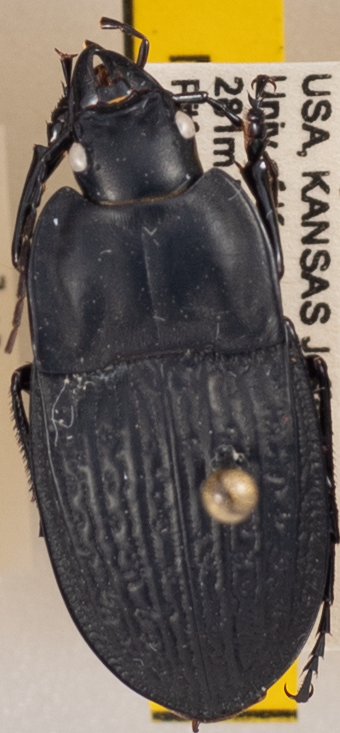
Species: Dicaelus sculptilis sculptilis
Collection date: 2021-07-28
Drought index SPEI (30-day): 0.394
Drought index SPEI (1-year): -0.276
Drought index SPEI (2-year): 0.862